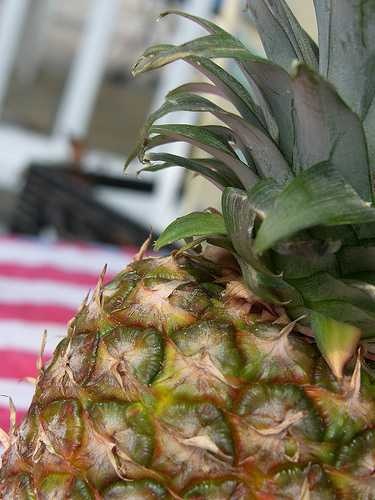
Label: Pineapple